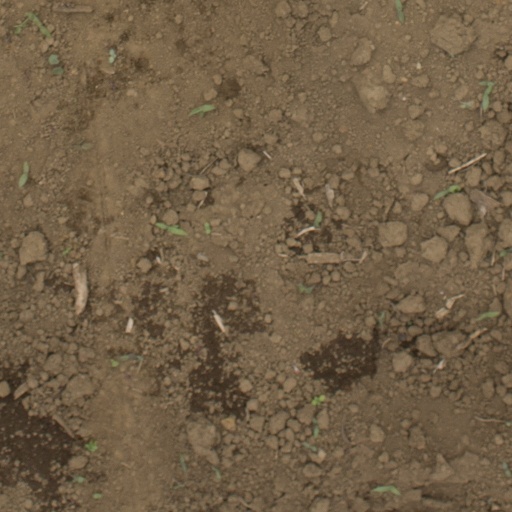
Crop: Jerusalem artichoke